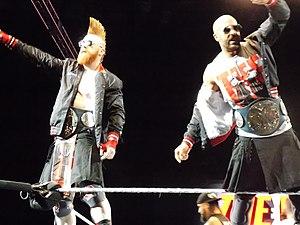
"Cesaro et Sheamus sont une équipe de catcheurs heel qui travaillent actuellement à la World Wrestling Entertainment dans la division SmackDown Live. Les deux catcheurs étaient, à l'origine, en rivalité, mais suite à sept matchs du ""Best of Seven Series"" qui s'est fini sur une égalité, les deux ont été forcés de travailler ensemble par Mick Foley.